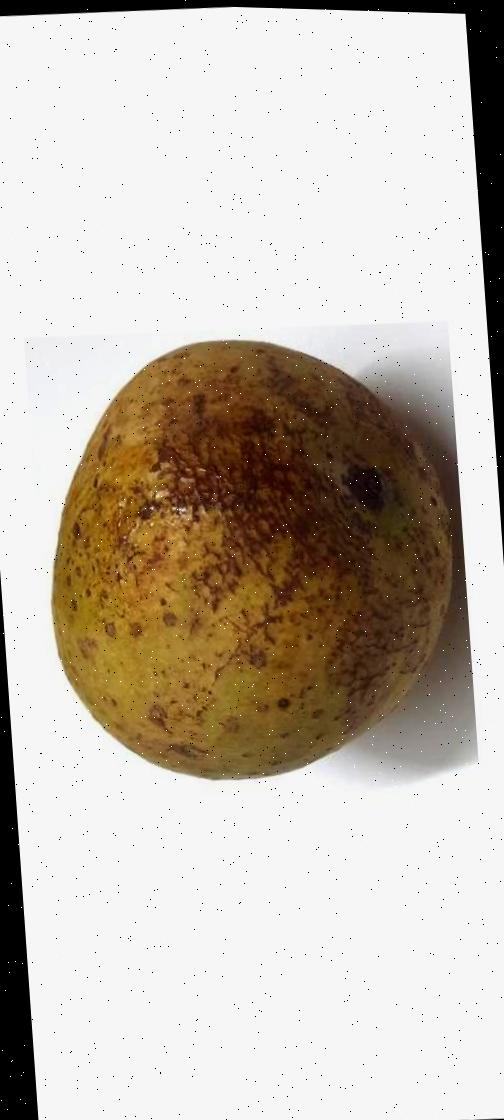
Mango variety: Gourmoti